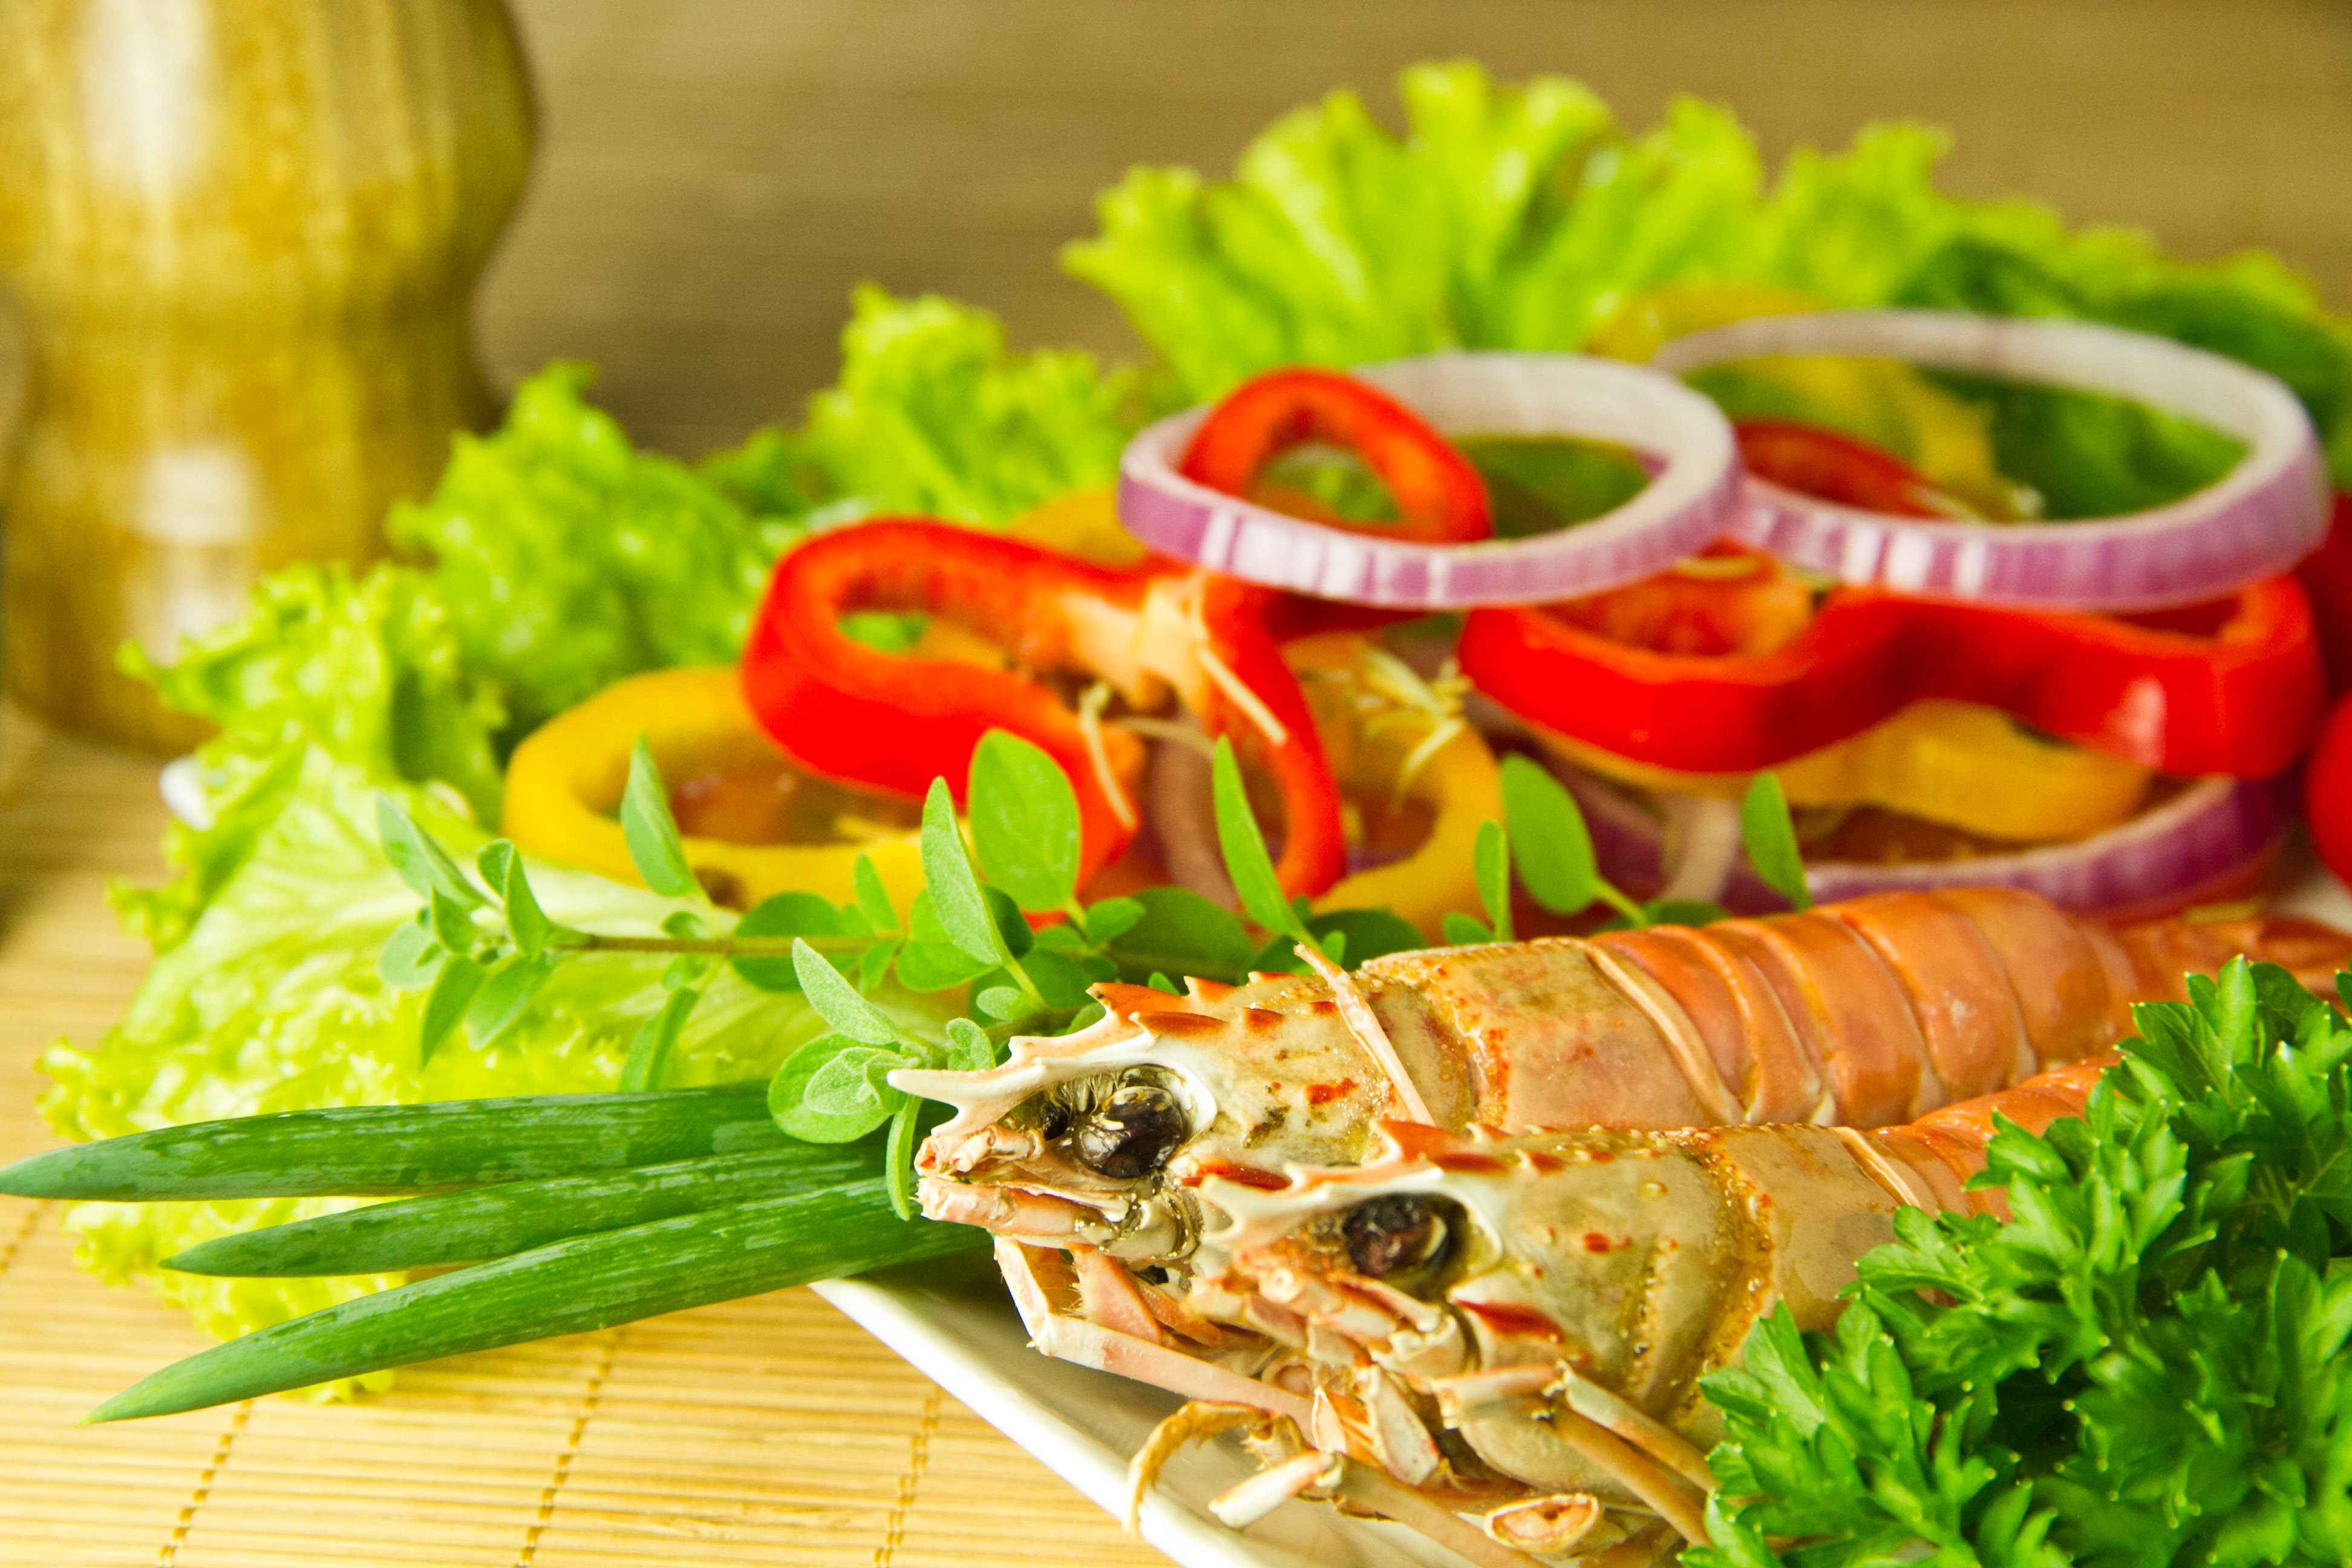
dish, meal, food, culinary, produce, vegetable, fish, meat, lunch, cuisine, shrimp, asian food, healthy eating, hors d oeuvre